Vitré, Ille-et-Vilaine

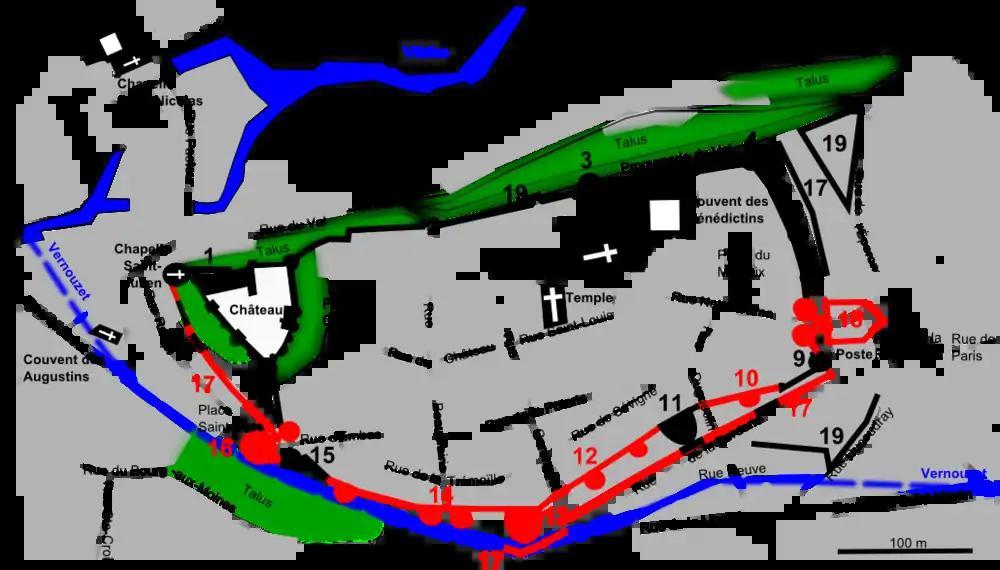
Plan of fortifications (red is demolished)

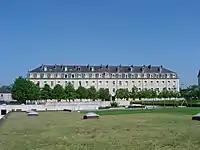
Old barracks of 70e régiment d'infanterie

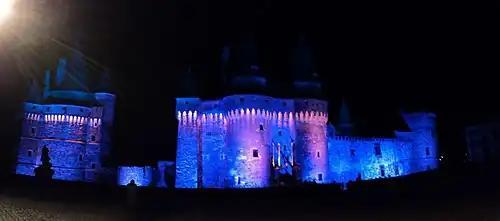
Castle of Vitré by night

The 18th-century mathematician and contributor to the "Encyclopédie" Jean-Joseph Rallier des Ourmes (1701–1771) died in Vitré